Gwrych Castle

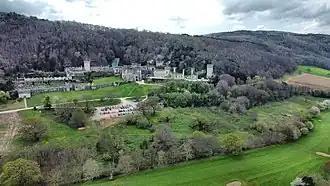
Gwrych Castle and estate in April 2022

In the 1980s the castle attracted motorcyclists from across Britain, and gained notoriety as a venue for drunkenness and antisocial behaviour. The police attended the area frequently to keep the peace. The castle closed to the public in 1987. It was bought in 1989 by Nick Tavaglione, an American businessman, for £750,000. His plans to renovate the building and create a centre for opera were not carried out and the castle was looted and vandalised, becoming little more than a derelict shell.